Charles Cohen

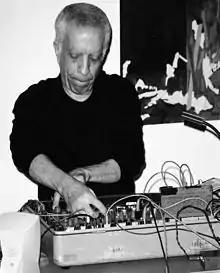
Charles Cohen

Charles Cohen (1945-2017) was a Philadelphia, Pennsylvania area-based free jazz musician and composer. Creating music since 1971, his music was entirely improvisational and produced solely on a vintage Buchla Music Easel synthesizer, an extremely rare integrated analog performance instrument made by synthesizer pioneer Don Buchla. He has been increasingly recognized for his artistry performing internationally and was one of a handful of musicians who has mastered the Buchla Music Easel. Only twenty-five of the instruments were produced in the early 1970s and only a few have survived. He was also considered a pioneer in synthesizers and performance music. In 2011, Cohen was named a Pew Fellow by the Pew Center for Arts & Heritage for his contributions to improvised and electronic music.